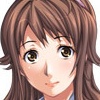
Portrait style: Anime Portrait